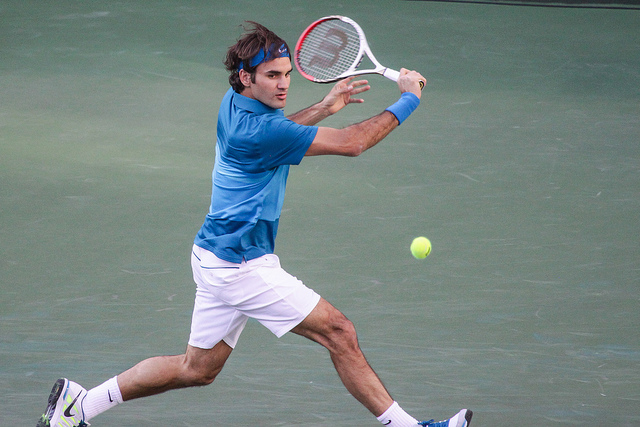
một vận động viên tennis đang chuẩn bị đánh bóng